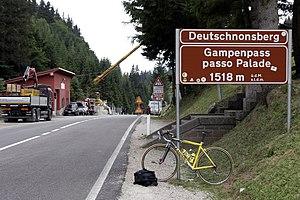
La liste des plus hauts cols routiers des Alpes italiennes est dominée par quatre cols à plus de 2 500 mètres d'altitude et 24 cols à plus de 2 000 mètres d'altitude, dont une partie ont des versants dans deux pays.
Le Passo delle Palade est un col situé dans les Alpes italiennes, à une altitude de 1 518 mètres d'altitude.